Cornelius Johnson (wide receiver)

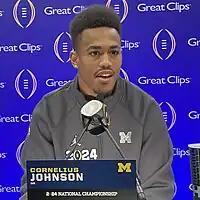
Johnson with the Michigan Wolverines in 2024

Cornelius Alexius Theodore Johnson (born November 29, 2000) is an American professional football wide receiver for the Green Bay Packers of the National Football League (NFL). He played college football for the Michigan Wolverines, winning three consecutive Big Ten Conference titles and a national championship in 2023. He was selected by the Los Angeles Chargers in the 2024 NFL draft.